Andrée Grandjean

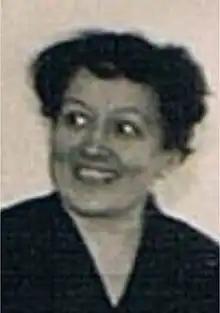

Andrée Grandjean (pseudonym Françoise Bontemps) (29 June 1910 – 29 November 1999) was a Belgian lawyer and a member of the Belgian Resistance during the Second World War. She was a leader in the Front de l'indépendance, a co-organiser of the Faux Soir newspaper act of resistance and a communist activist.